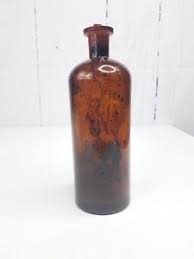
Waste category: glass